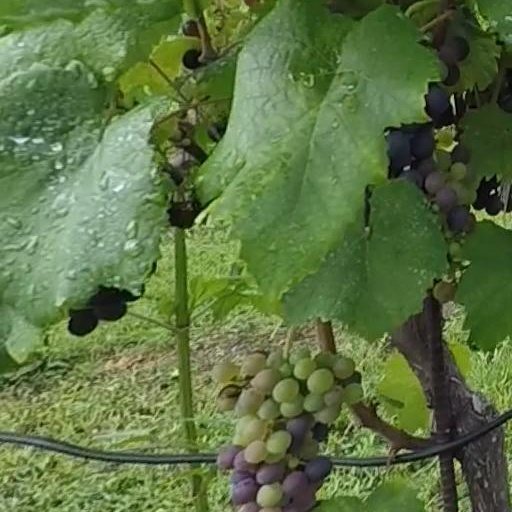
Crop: grape